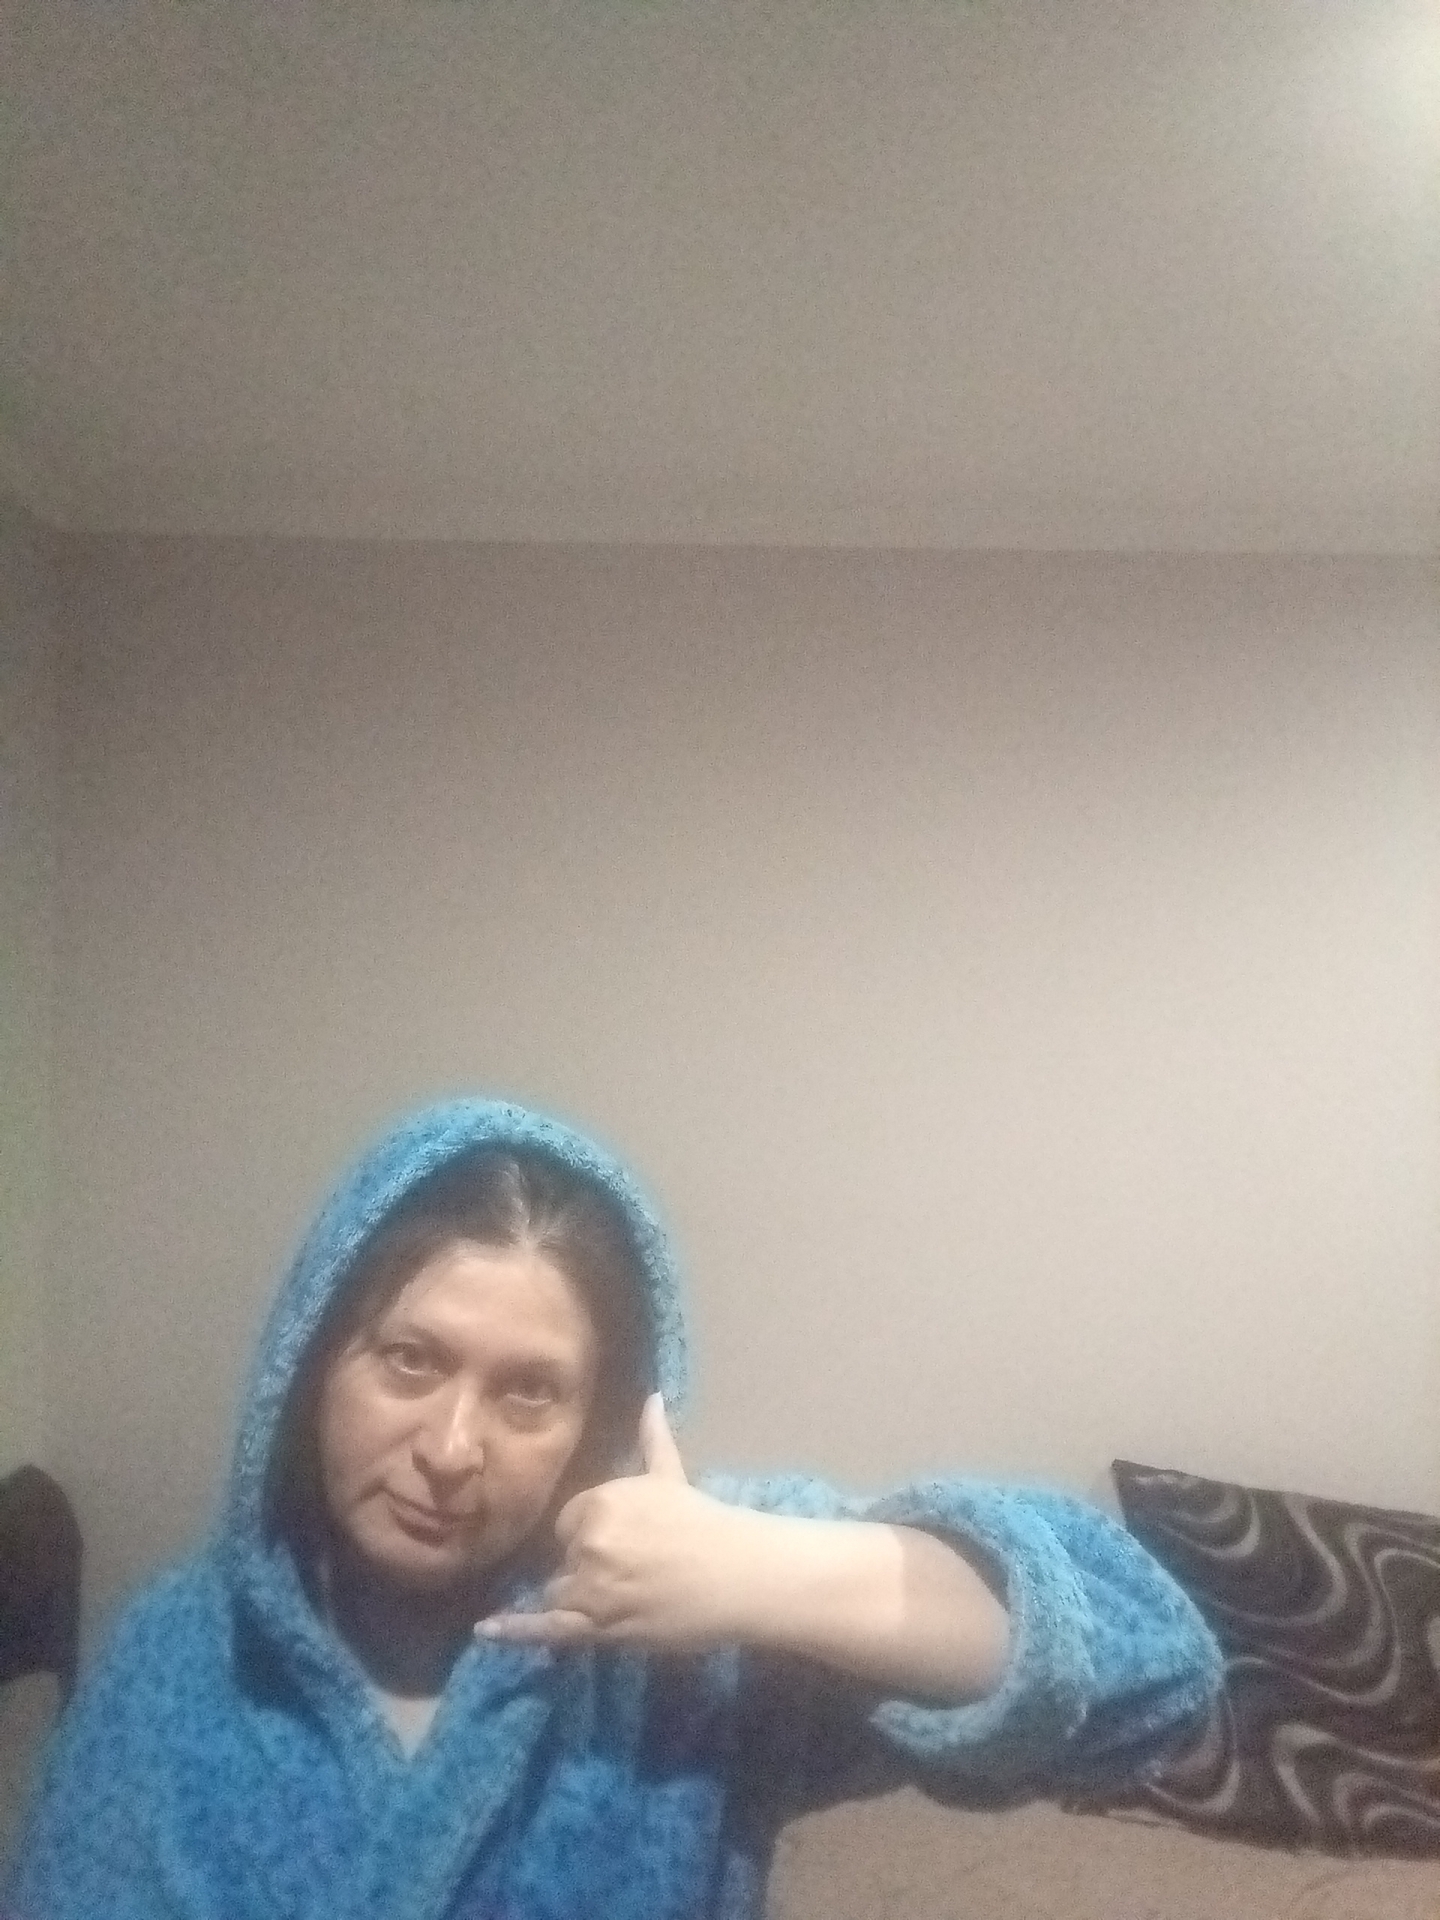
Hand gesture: call